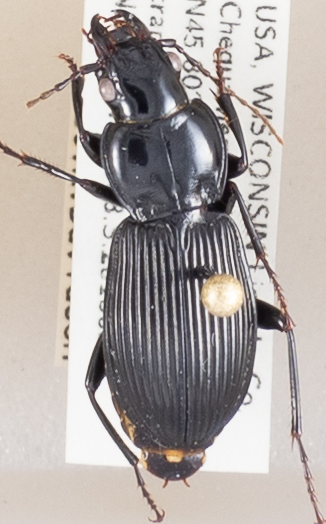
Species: Pterostichus coracinus
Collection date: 2018-08-21
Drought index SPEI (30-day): -0.864
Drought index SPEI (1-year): -0.46
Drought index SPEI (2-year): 1.186